Beaune wine

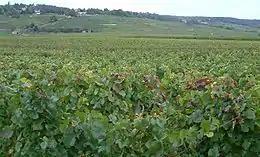
Vineyards just outside Beaune

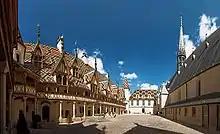
Hôtel-Dieu, the main building of the Hospices de Beaune and the location of the annual wine auction

Beaune wine is produced in the commune of Beaune in the Côte de Beaune subregion of Burgundy. The "appellation d'origine contrôlée" (AOC) Beaune may be used for red and white wine with respectively Pinot noir and Chardonnay as the main grape variety. The production consists of slightly over 85 percent red wine, and slightly less than 15 percent white wine. While there are no "Grand cru" vineyards within Beaune, there are several well-known and highly regarded "Premier cru" vineyards, including some that are owned by the large "négociant" houses in Beaune and produce some of their "flagship" wines at the "Premier cru" level. The AOC was created in 1936.